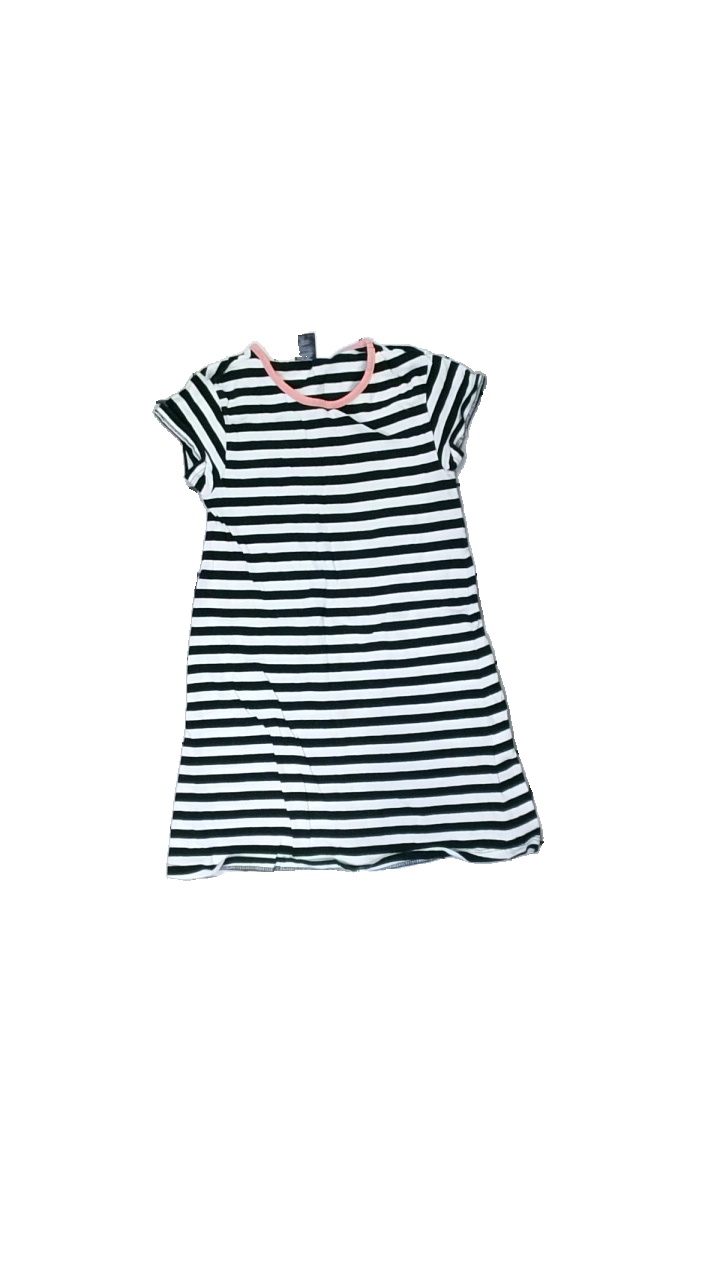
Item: Dress (Children)
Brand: Tuffer
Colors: Black, White, Pink
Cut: Regular, C-collar
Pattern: Striped
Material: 100% cotton
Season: All
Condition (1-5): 3
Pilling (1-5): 4
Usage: Repair
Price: <50